Solomon, King of Hungary

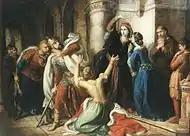
"King Solomon is cursed by his mother", a picture by Soma Orlai Petrich.

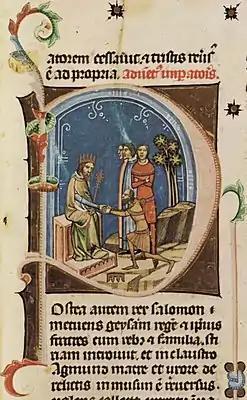
Solomon appeals to Henry IV for help (from the "Illuminated Chronicle").

After the battle of Mogyoród, Duke Géza's soldiers pursued Solomon and his men "from dawn to dusk", but they managed to take refuge in Moson, where his mother and wife had been staying. According to the "Illuminated Chronicle", the queen mother blamed her son for the defeat, which filled Solomon with so much anger that he wanted to "strike his mother in the face". His wife held him back by catching his hand.